El Alma al Aire

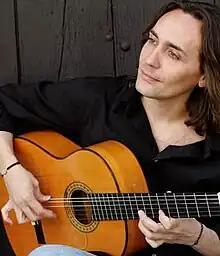
A man wearing a black shirt is holding a Spanish guitar.

In 1997, Alejandro Sanz released his fifth studio album, "Más". It sold over six million copies and would eventually become the best-selling record of all time in Spain. To promote "Más", he embarked on a tour of the United States, Latin America, and Spain in 1998. In 1999, Sanz announced he was taking a hiatus from the music scene for a year to focus on his private life. On 7 January 2000, Spanish newspaper "ABC" reported that Sanz was set to record a new album that would be released sometime in the year. Four months later, Sanz moved to Miami and began working on his next project. Recording took place at the Hit Factory in Miami, Florida, while Emanuele Ruffinengo handled the album's production; he had produced Sanz's previous two studio albums.